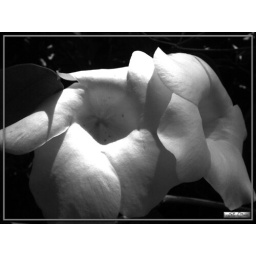
yellow bell in black and white